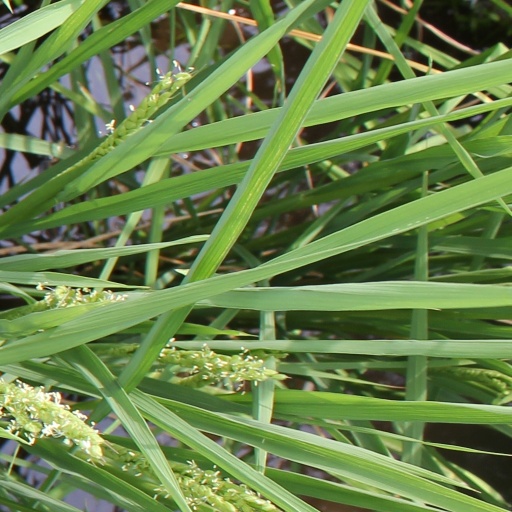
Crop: rice